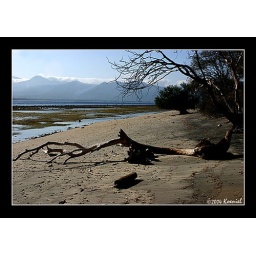
A dead tree in the beach at Gili Air, Lombok